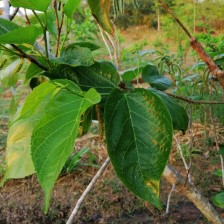
Variety: TaiwanMeacho